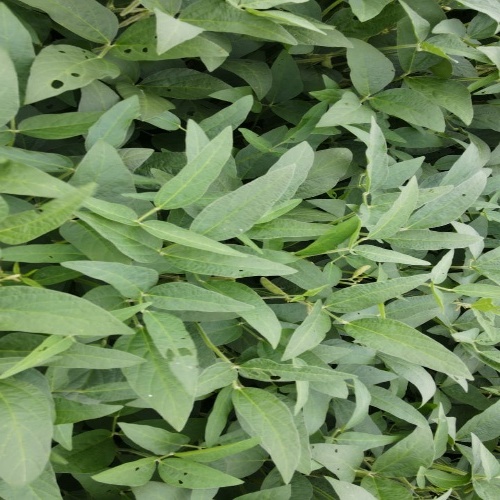
Label: Diabrotica_speciosa